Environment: real
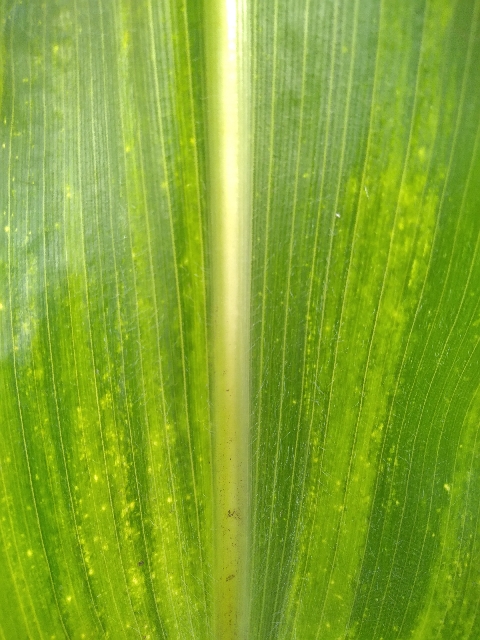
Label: lethal_necrosis